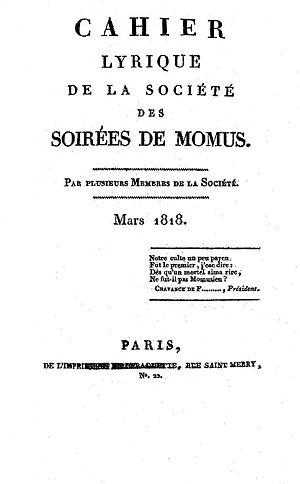
Une publication de goguette où figurent notamment deux textes écrits par Émile Debraux.
Paul Émile Debraux, le plus souvent appelé Émile Debraux, est un écrivain, goguettier, poète et chansonnier français, né le 13 fructidor an IV en Lorraine à Ancerville, mort à Paris le 12 février 1831.
La goguette est une ancienne pratique sociale festive en France et en Belgique consistant à se réunir en petit groupe amical plutôt masculin de moins de vingt personnes pour passer ensemble un bon moment et chanter. Puis cette pratique devient la base de sociétés festives et carnavalesques constituées.
Dans la mythologie grecque, Momos est une divinité grecque mineure, fils de Nyx, qu'elle engendra seule ou avec Érèbe, les Ténèbres selon les versions, frère de Moros, des Kères et de Thanatos — trois personnifications de la Mort — ainsi que d'Hypnos, le frère jumeau de Thanatos.